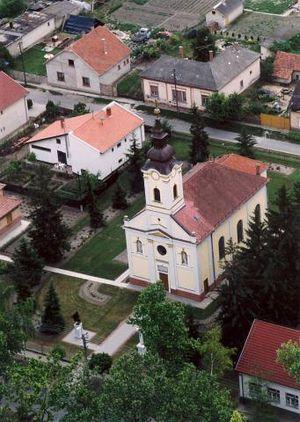
Kocsér est un village et une commune du comitat de Pest en Hongrie.